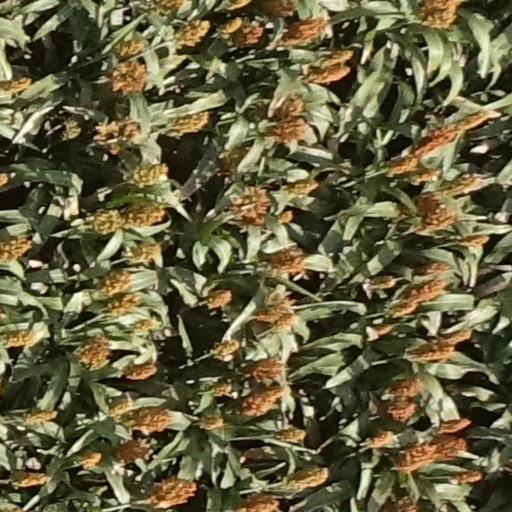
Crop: sorghum